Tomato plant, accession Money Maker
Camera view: vertical (180 deg); turntable rotation: 90 degrees
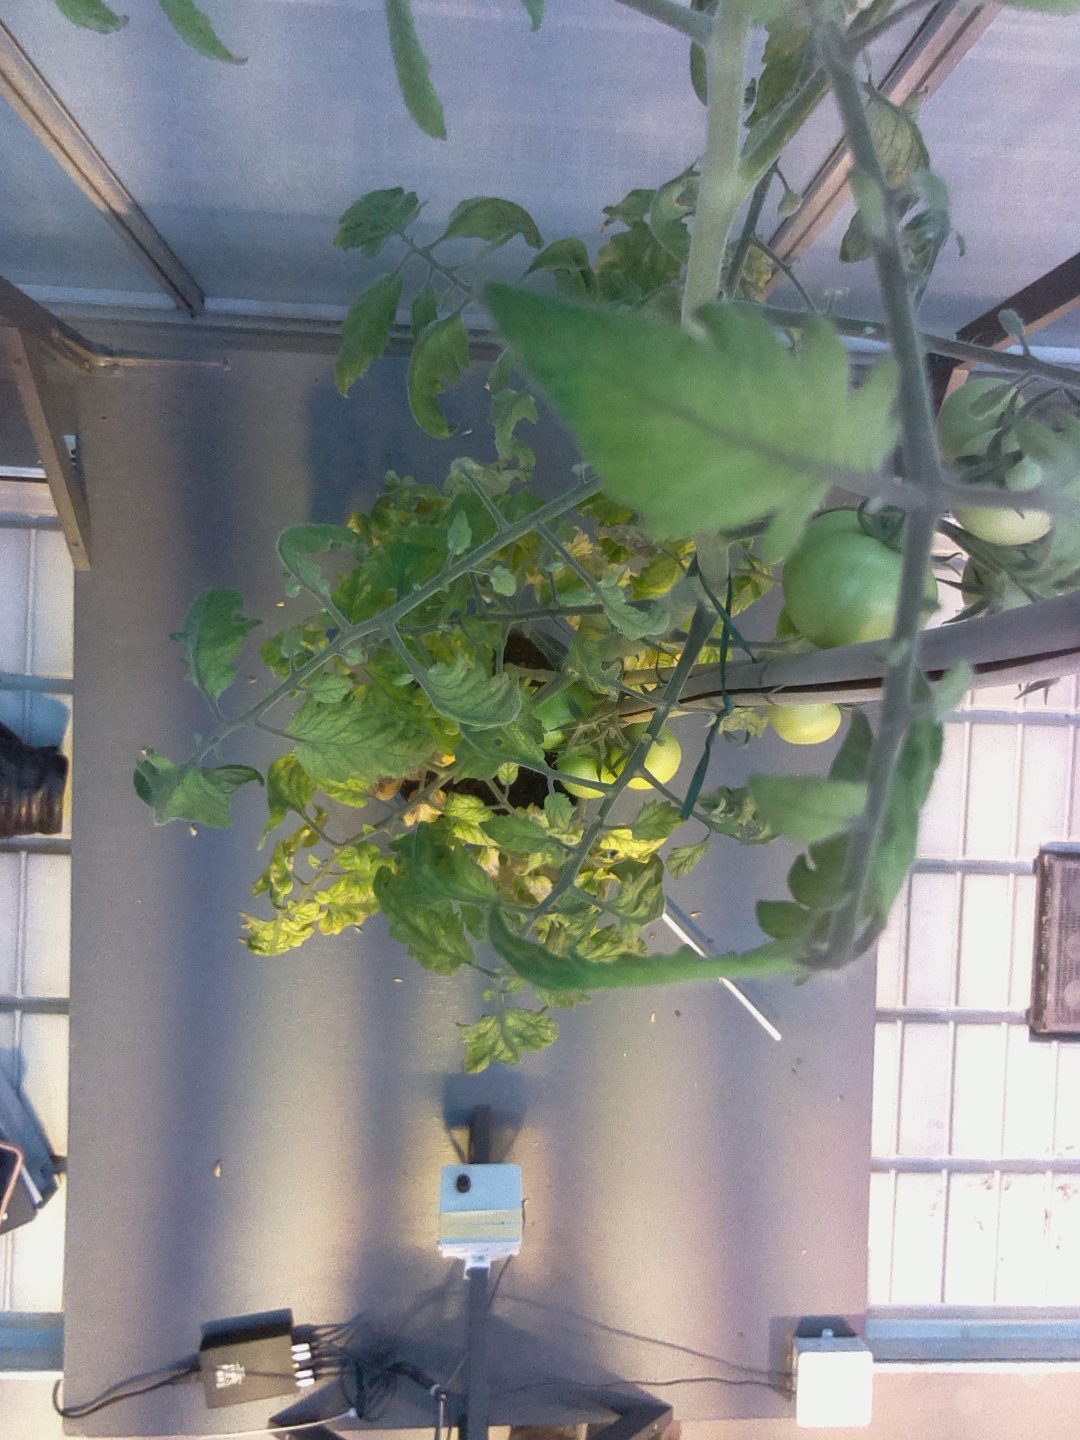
BBCH growth stage 79: 90% -100% of final fruit size